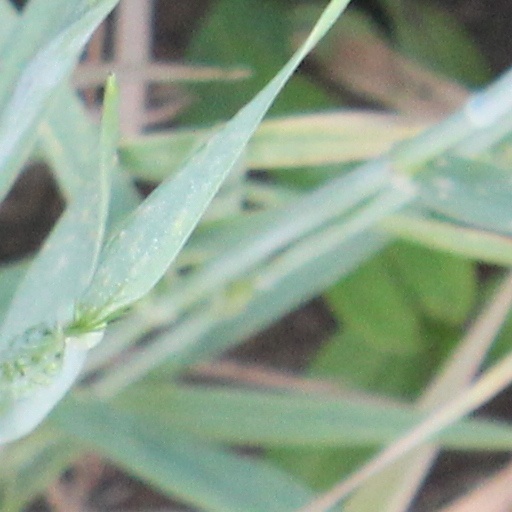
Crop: wheat